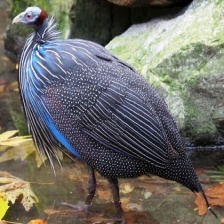
Species: VULTURINE GUINEAFOWL
Scientific name: ACRYLLIUM VULTURINUM